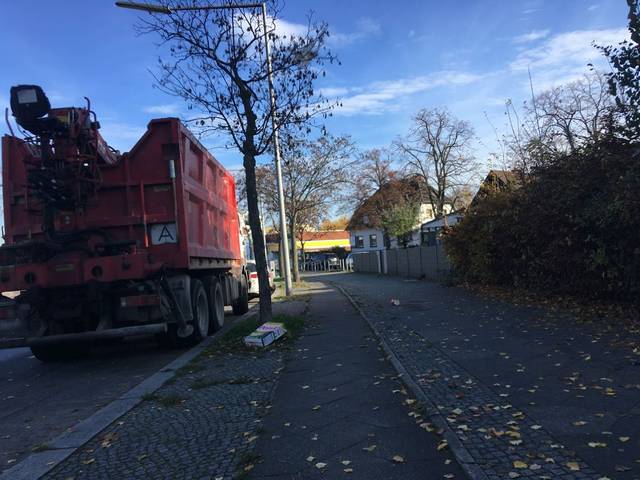
Region: Germany
Coordinates: 52.434, 13.467